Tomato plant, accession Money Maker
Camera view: horizontal (90 deg, fisheye); turntable rotation: 330 degrees
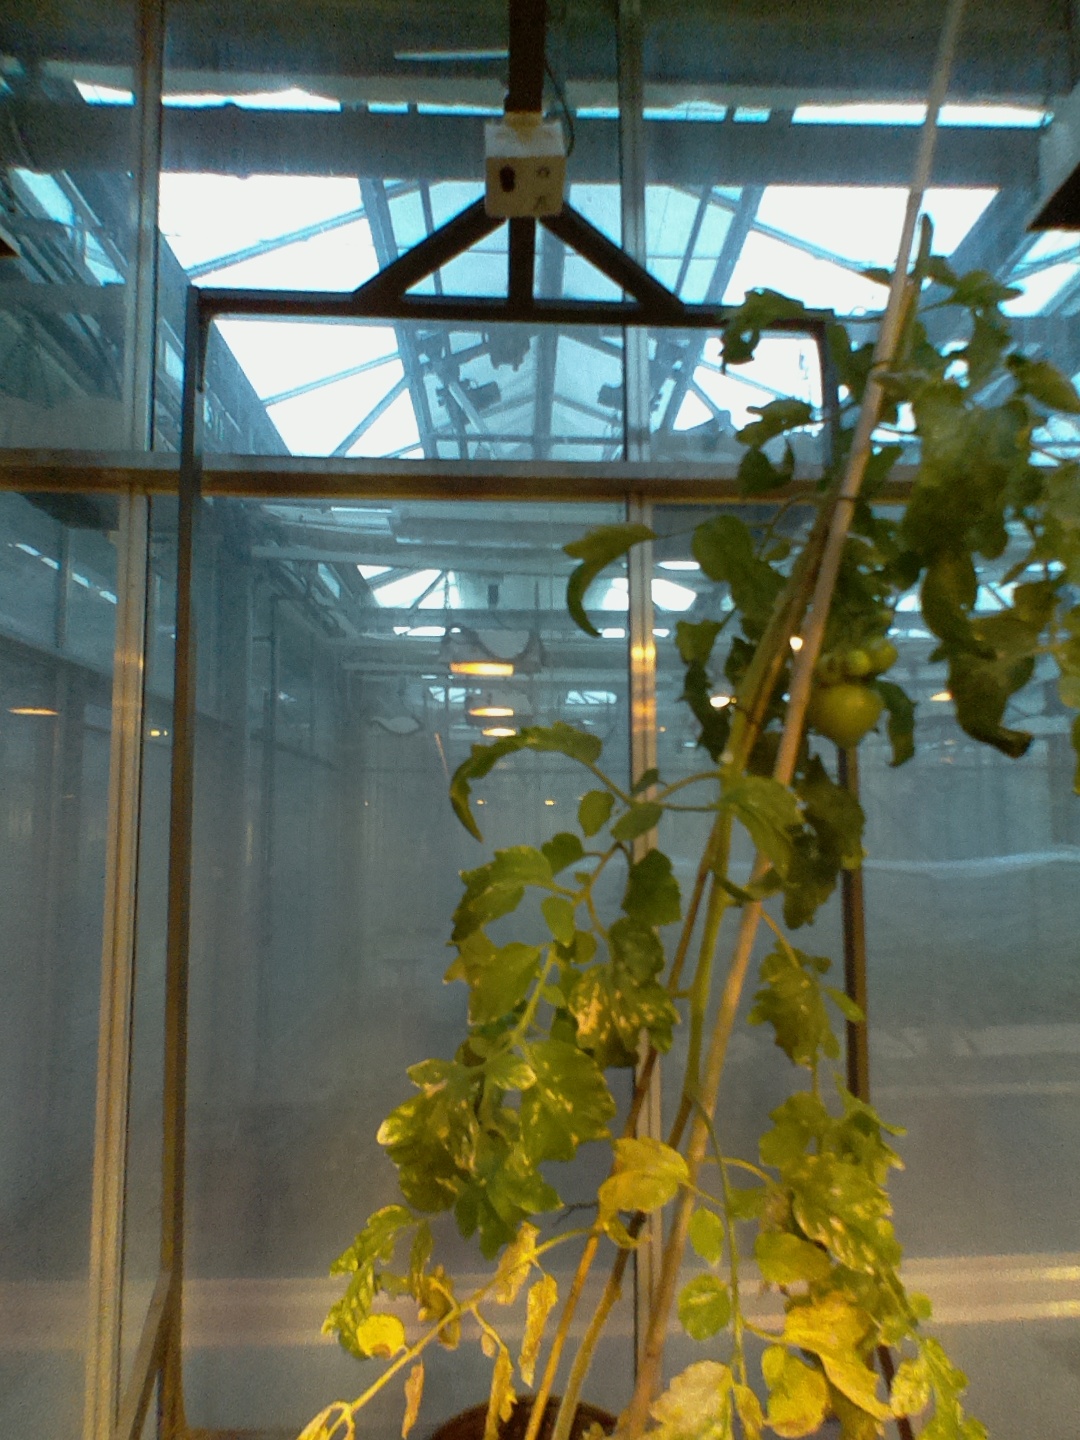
BBCH growth stage 78: 80% -90% of final fruit size